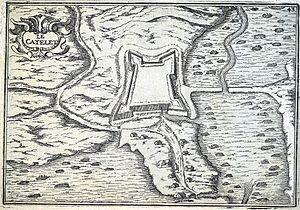
publié par C. Tassin.
Le Catelet est une commune française située dans le département de l'Aisne, en région Hauts-de-France.